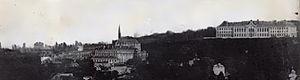
L'orphelinat Saint-Philippe est situé à Meudon dans les Hauts-de-Seine, à la limite de Clamart.
La fondation d’Auteuil, créée en 1866 par l'abbé Louis Roussel, est une œuvre sociale qui se consacre à l'accueil, la formation et l'aide à l'insertion des jeunes en difficulté sociale. Depuis le milieu des années 2000, Apprentis d'Auteuil accompagne également les familles dans le cadre d'une démarche préventive.
Meudon est une commune française située dans le département des Hauts-de-Seine en région Île-de-France.
Maria Brignole Sale, duchesse de Galliera, est née à Gênes, en Italie actuelle, le 5 avril 1811, et est décédée à Paris le 9 décembre 1888. Épouse du marquis Raffaele De Ferrari de 1828 à 1876 et donc duchesse de Galliera et princesse de Lucedio, ce fut une grande philanthrope.